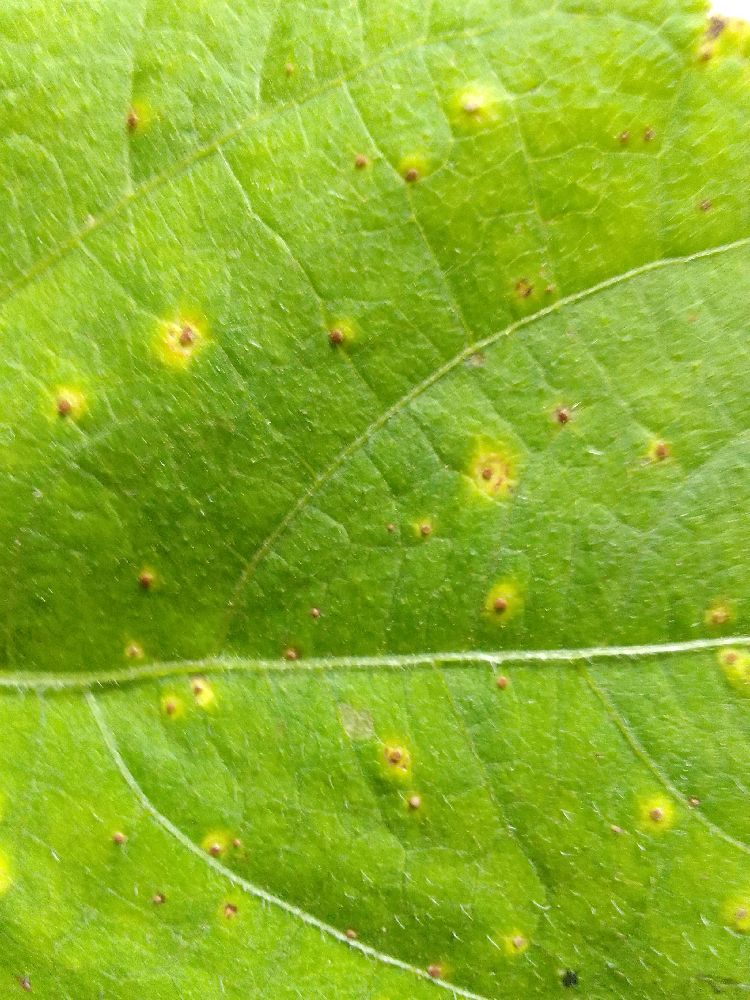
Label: rust